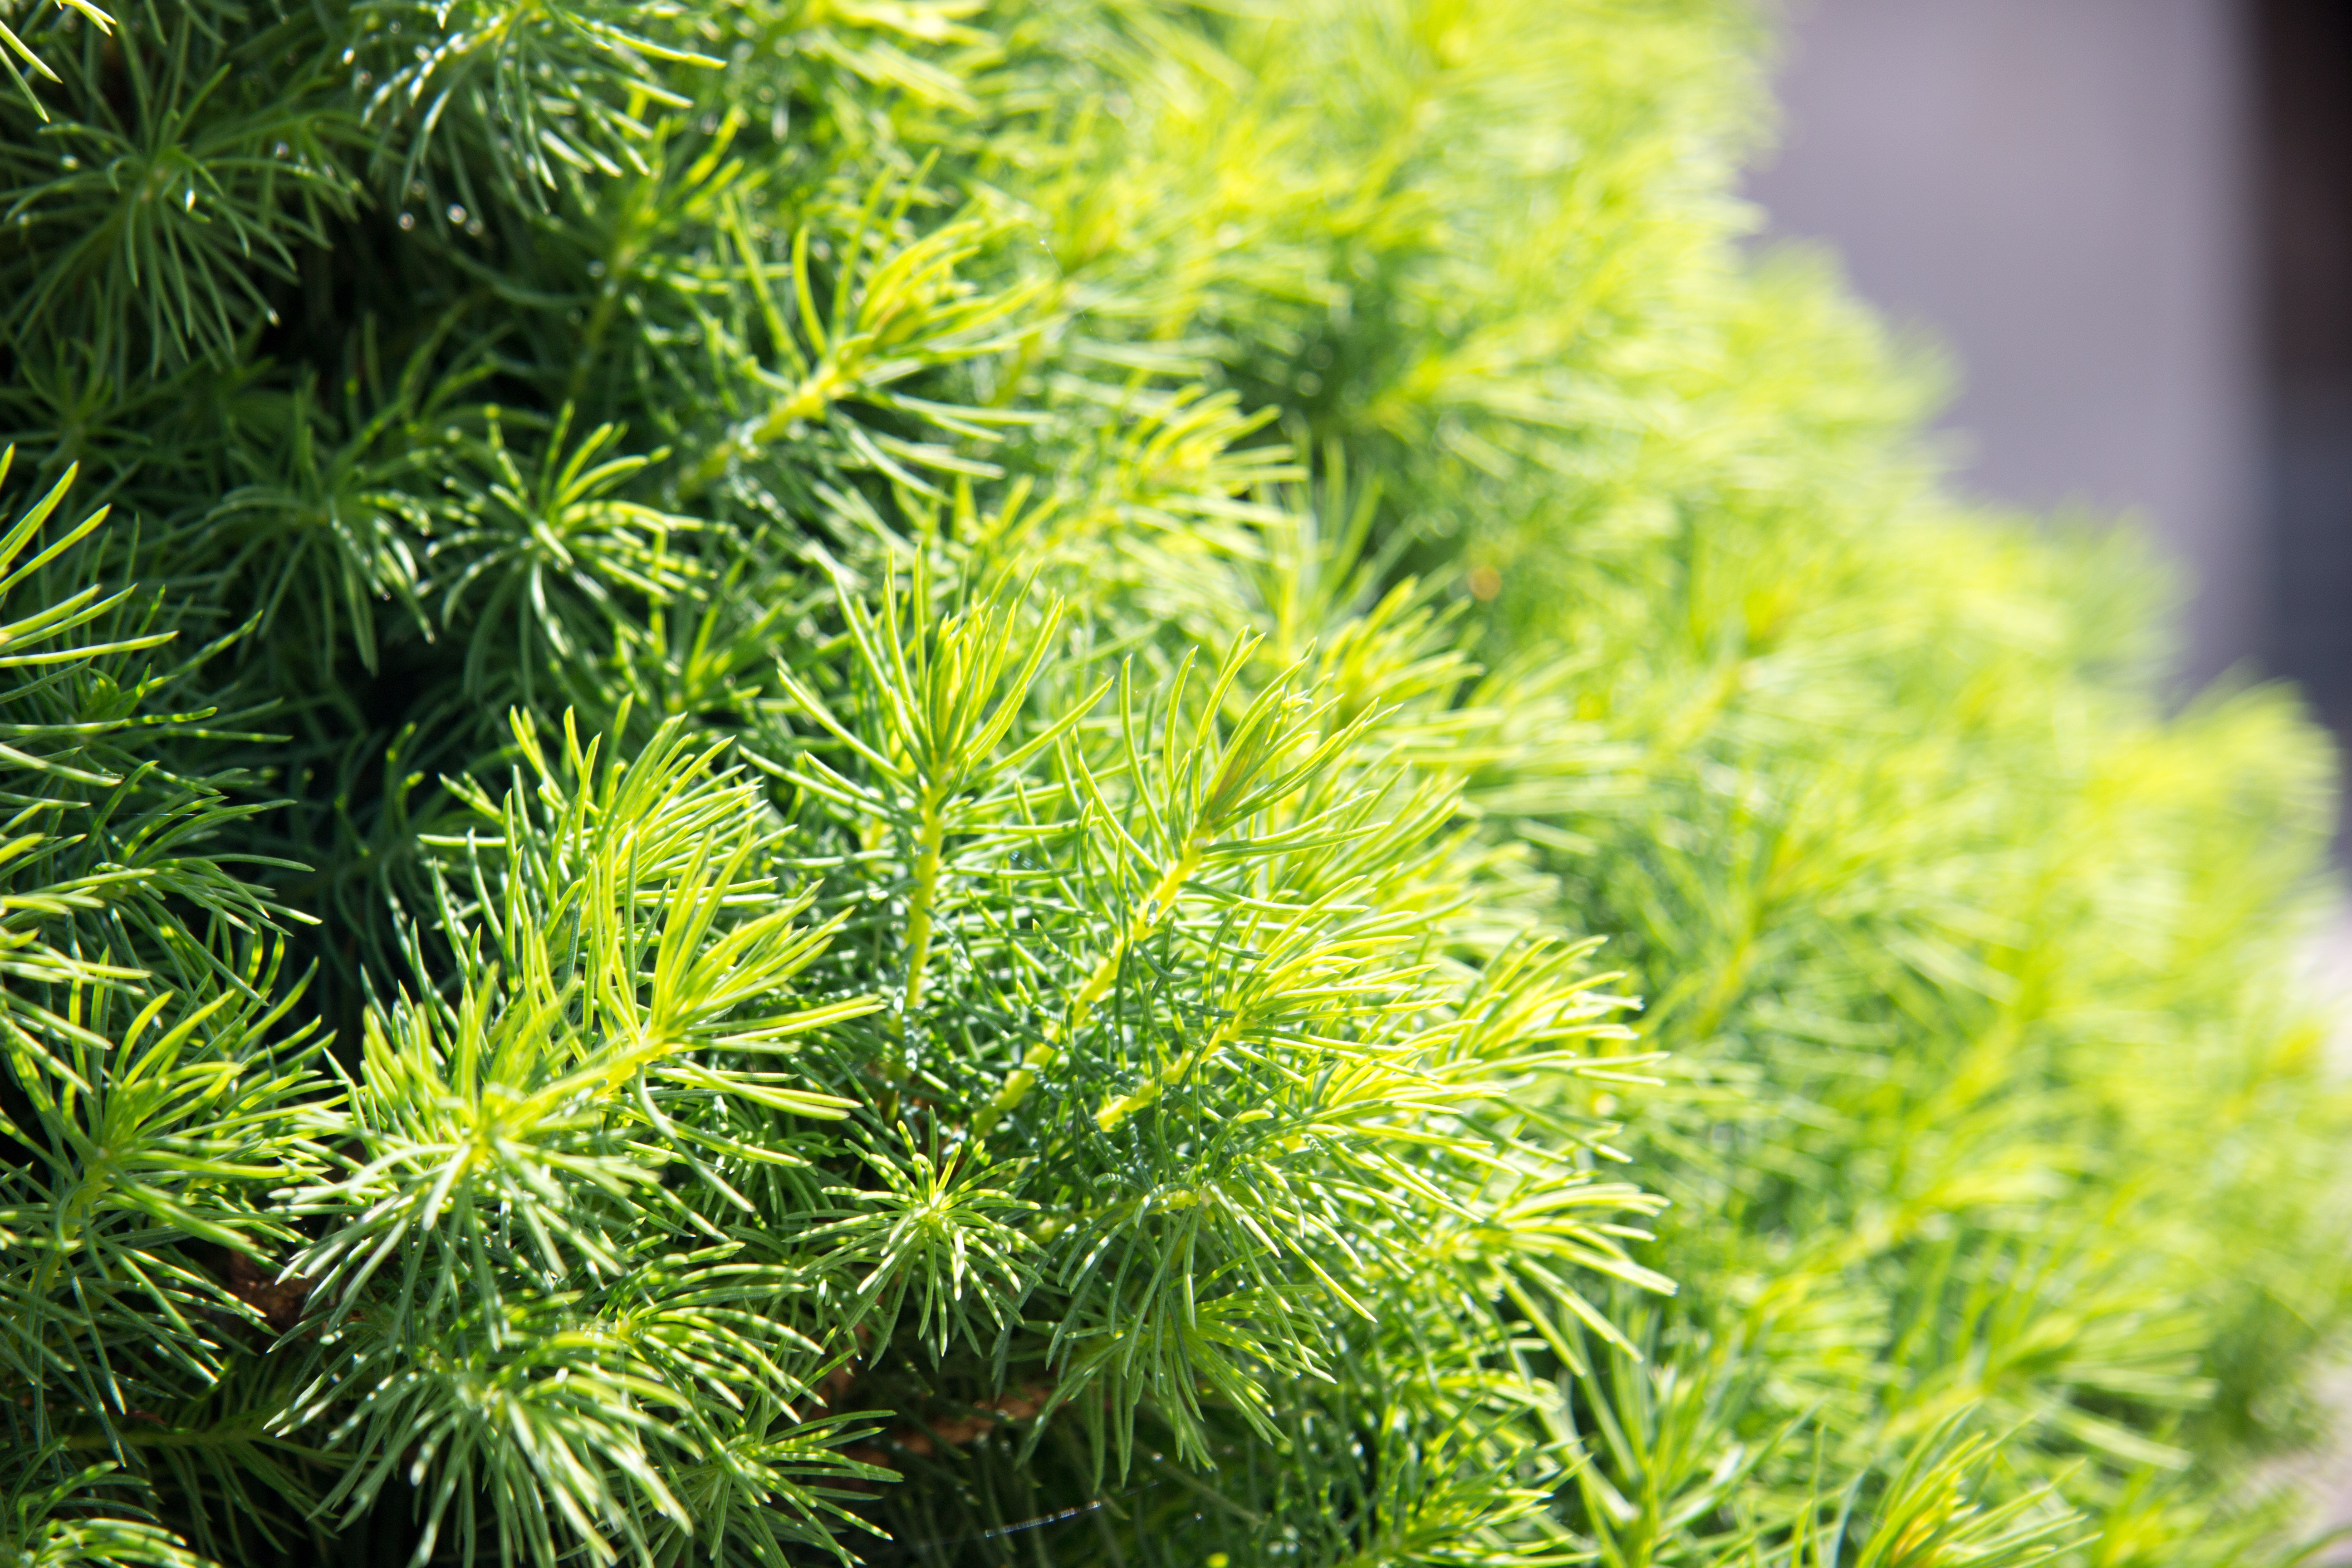
tree, nature, grass, branch, plant, lawn, leaf, flower, moss, aroma, green, youth, macro, evergreen, park, botany, closeup, fir, flora, christmas tree, freshness, conifer, trees, spruce, shrub, needles, larch, macro photography, handsomely, greens, scratchy, herringbone, pine family, grass family, woody plant, temperate coniferous forest, land plant